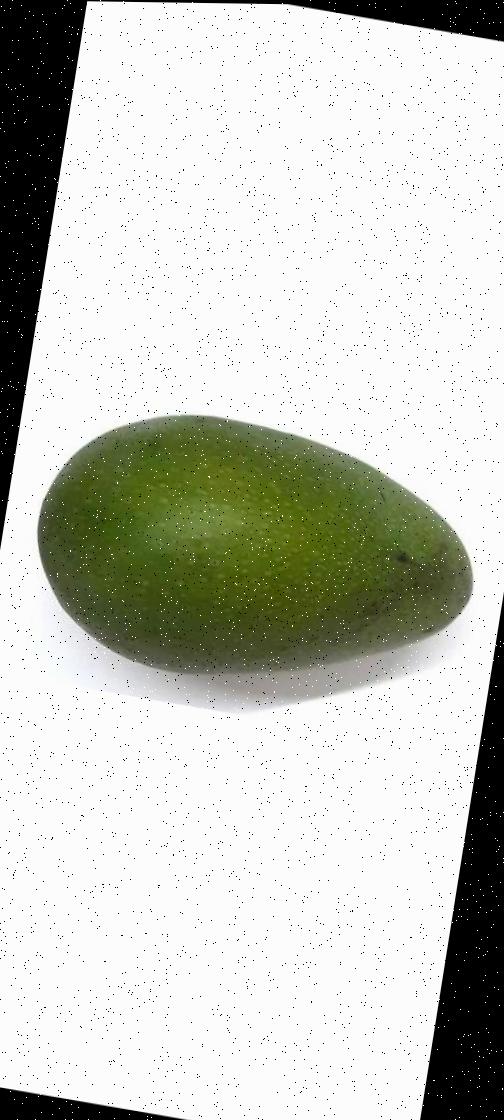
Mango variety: Ashshina Zhinuk